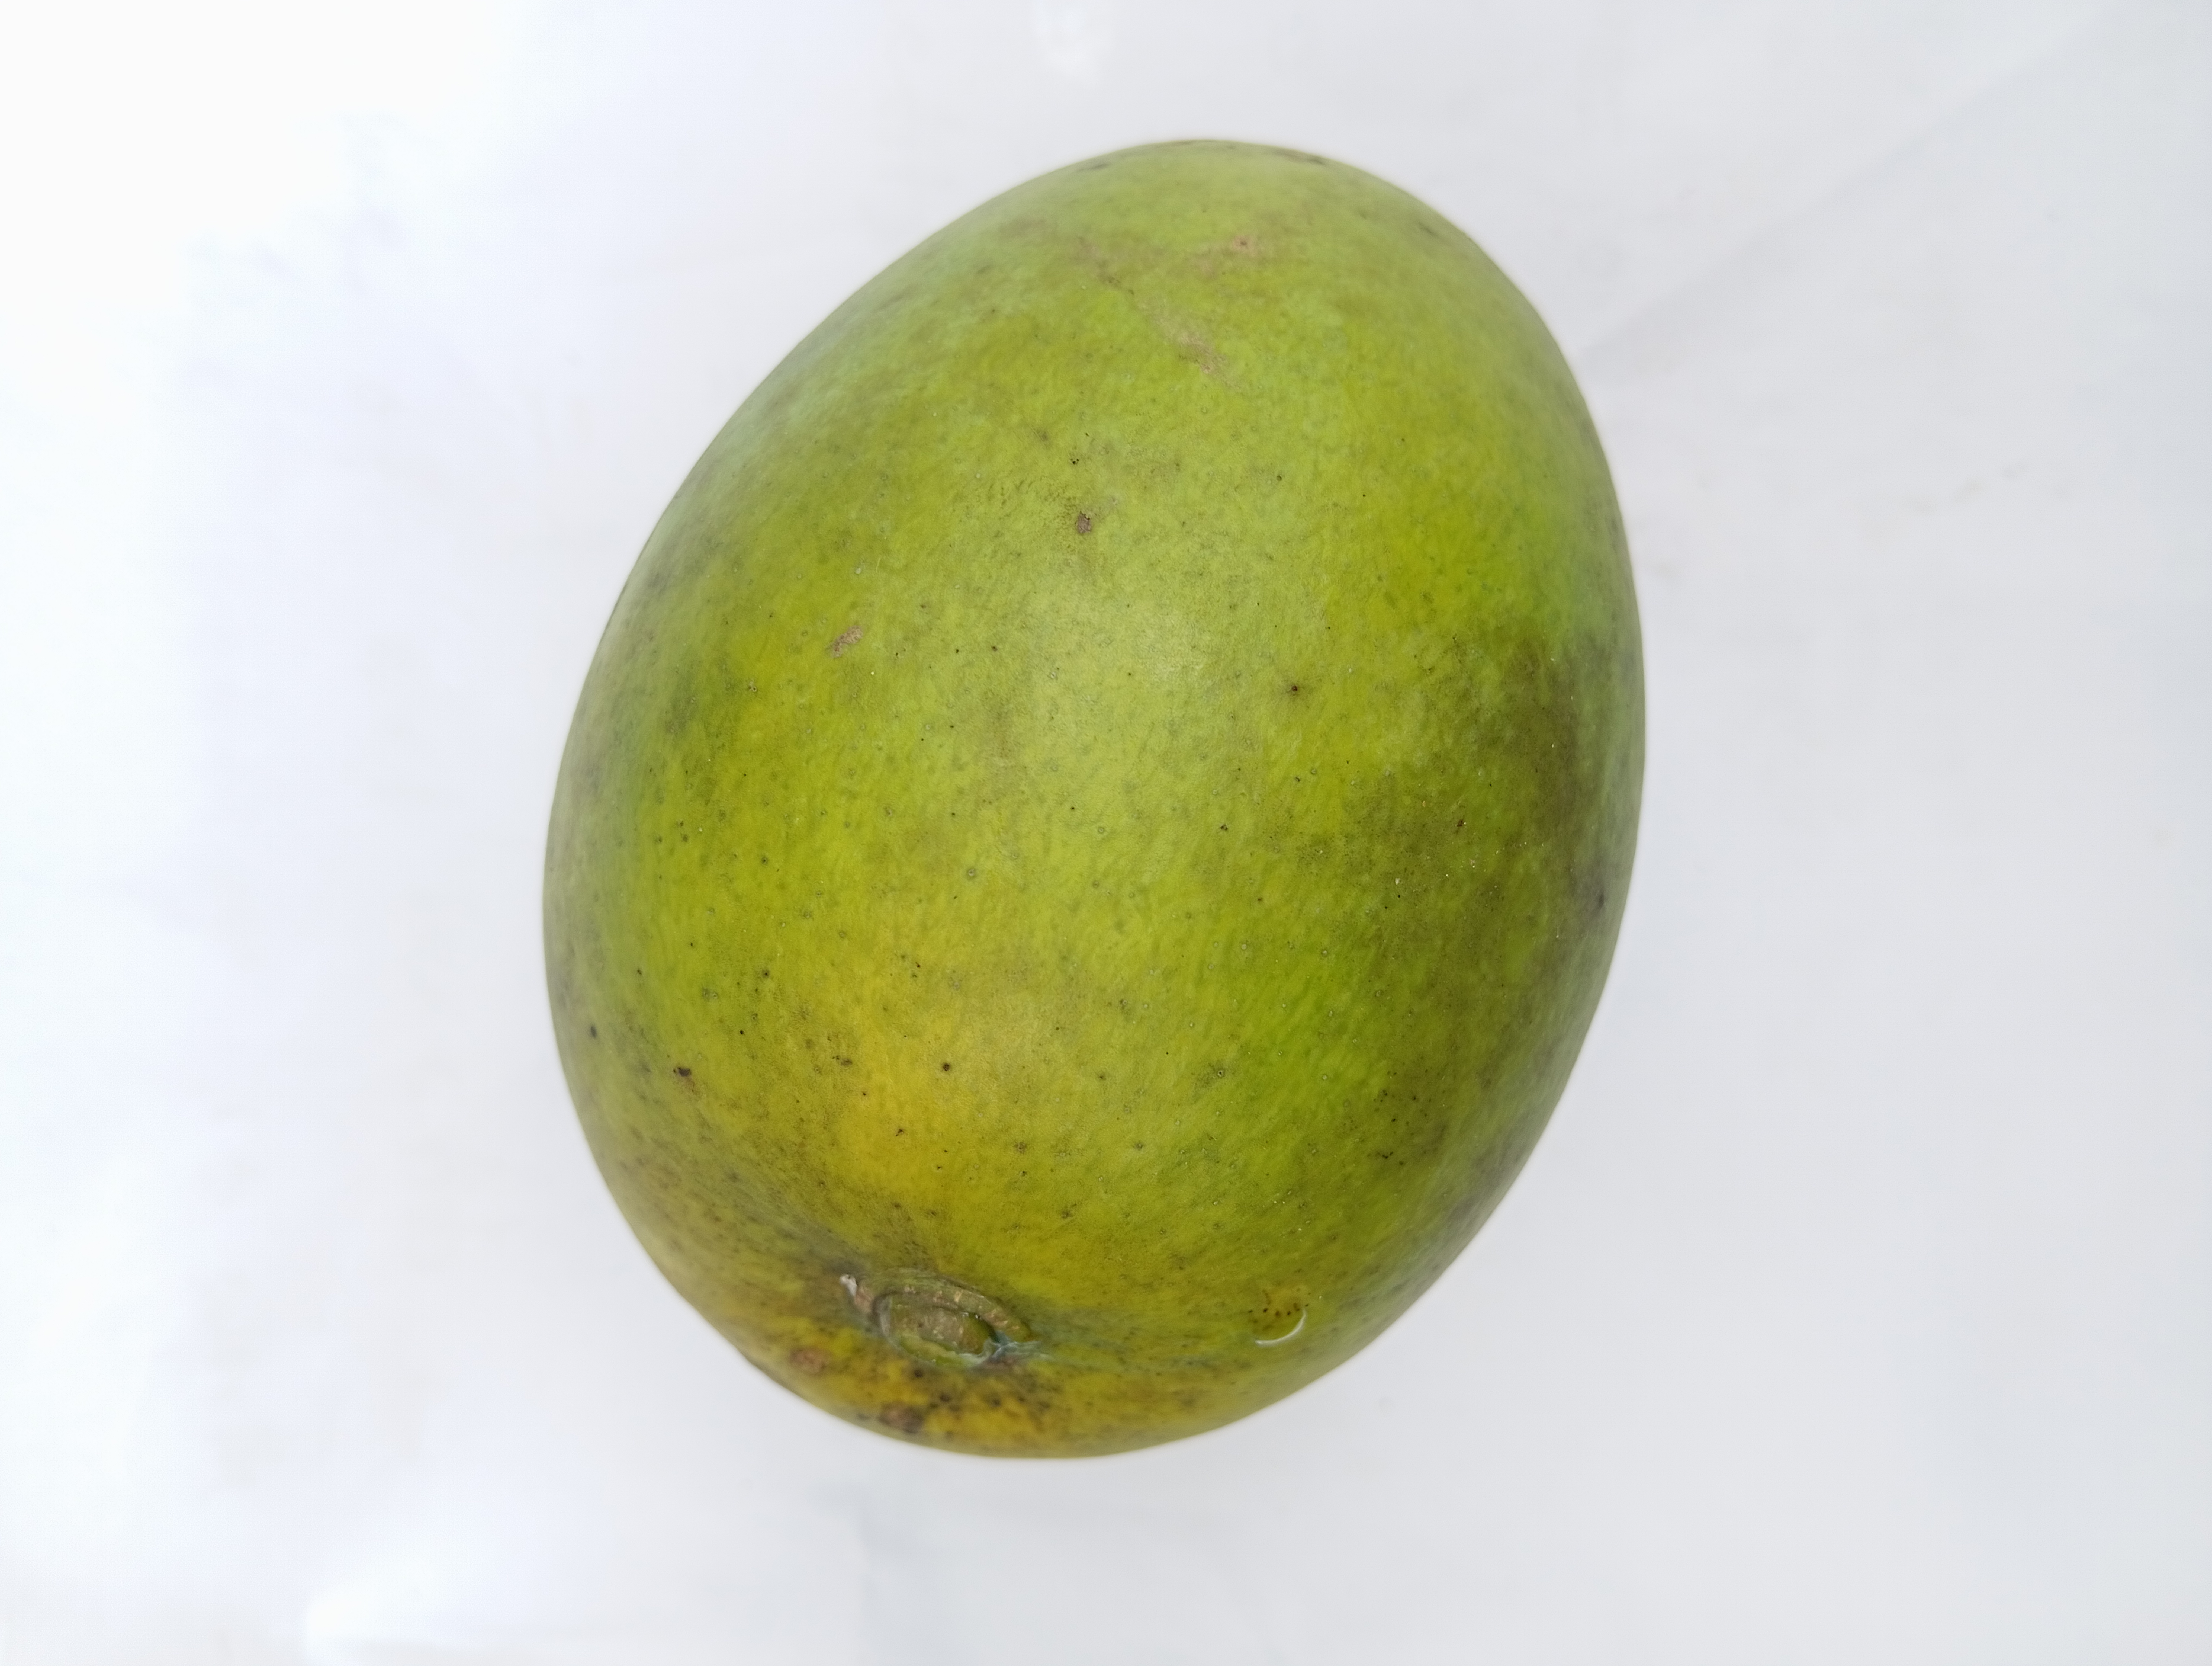
Mango variety: Harivanga